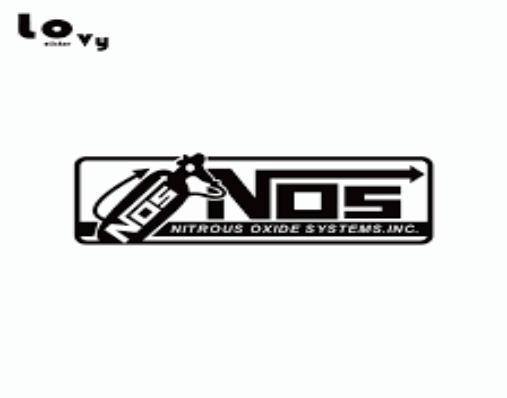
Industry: Others